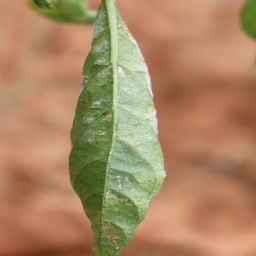
Label: powdery mildew